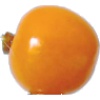
Label: Physalis 1